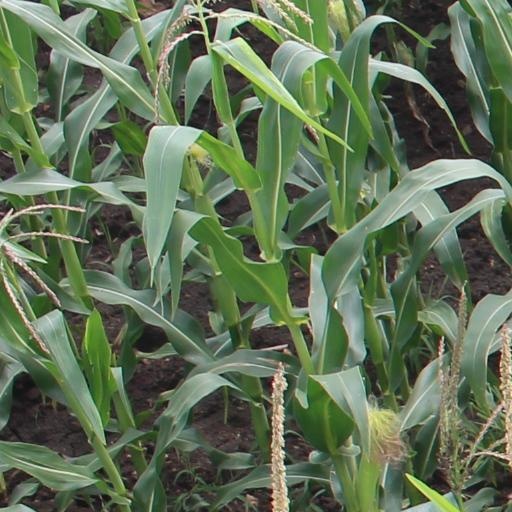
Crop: maize; corn